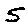
Label: 5